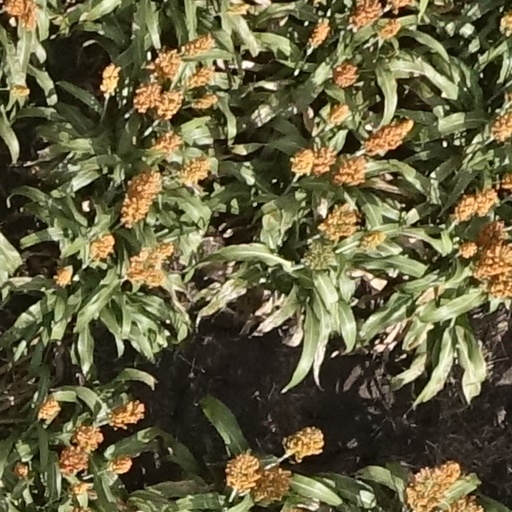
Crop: sorghum